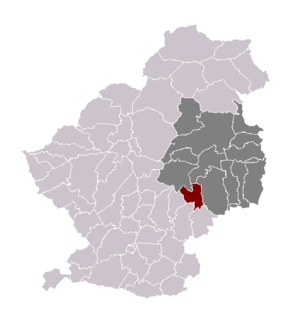
Bruille-lez-marchiennes dans son canton et son arrondissement
Bruille-lez-Marchiennes est une commune française située dans le département du Nord, en région Hauts-de-France.